Wadi Hanifa

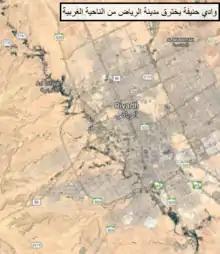
Wadi Hanifa penetrates the city of Riyadh from the west

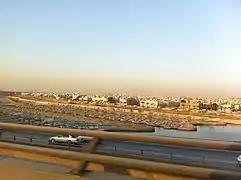
A view of Wadi Hanifa in Riyadh from King Fahd Road

Wadi Hanifa, historically known as Wadi al-Arad, is a "wadi" (seasonal river) in the Najd region, Riyadh Province, in central Saudi Arabia. The valley runs for a length of from northwest to southeast, cutting through the city of Riyadh, the capital of Saudi Arabia. A string of towns and villages lie along the valley, including Uyaynah, Irqah and Diriyah. The historical city of Riyadh itself is on the northeastern side of the wadi, but the city has now expanded across Wadi Hanifa, with the sub-municipalities of Al-Shifa and Al-Urayja on its southwestern side.